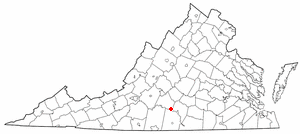
La ville américaine de Brookneal est située dans le comté de Campbell, dans l’État de Virginie. Lors du recensement de 2010, sa population s’élevait à 1 112 habitants.